Yass Post Office

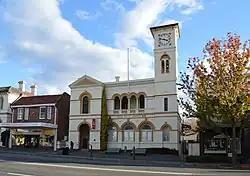

Yass Post Office is a heritage-listed post office and residence at 101 Comur Street, Yass, Yass Valley Shire, New South Wales, Australia. It was designed by the Colonial Architect's Office under James Barnet and built by W. Bundock. The property is owned by Australia Post. It was added to the New South Wales State Heritage Register on 22 December 2000.